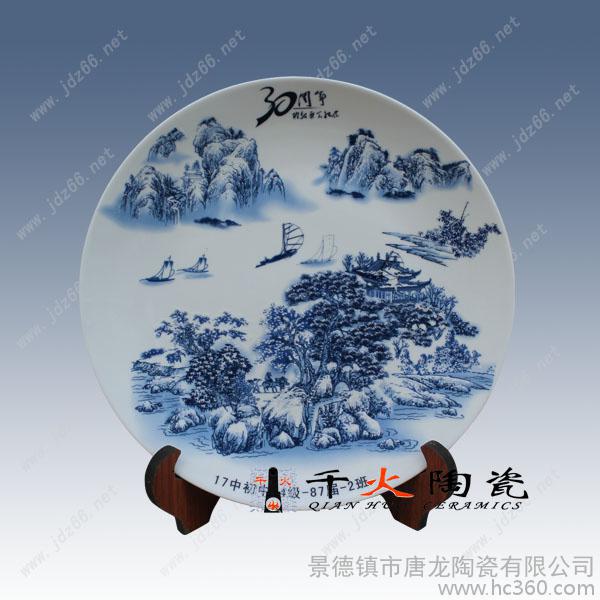
Label: trash